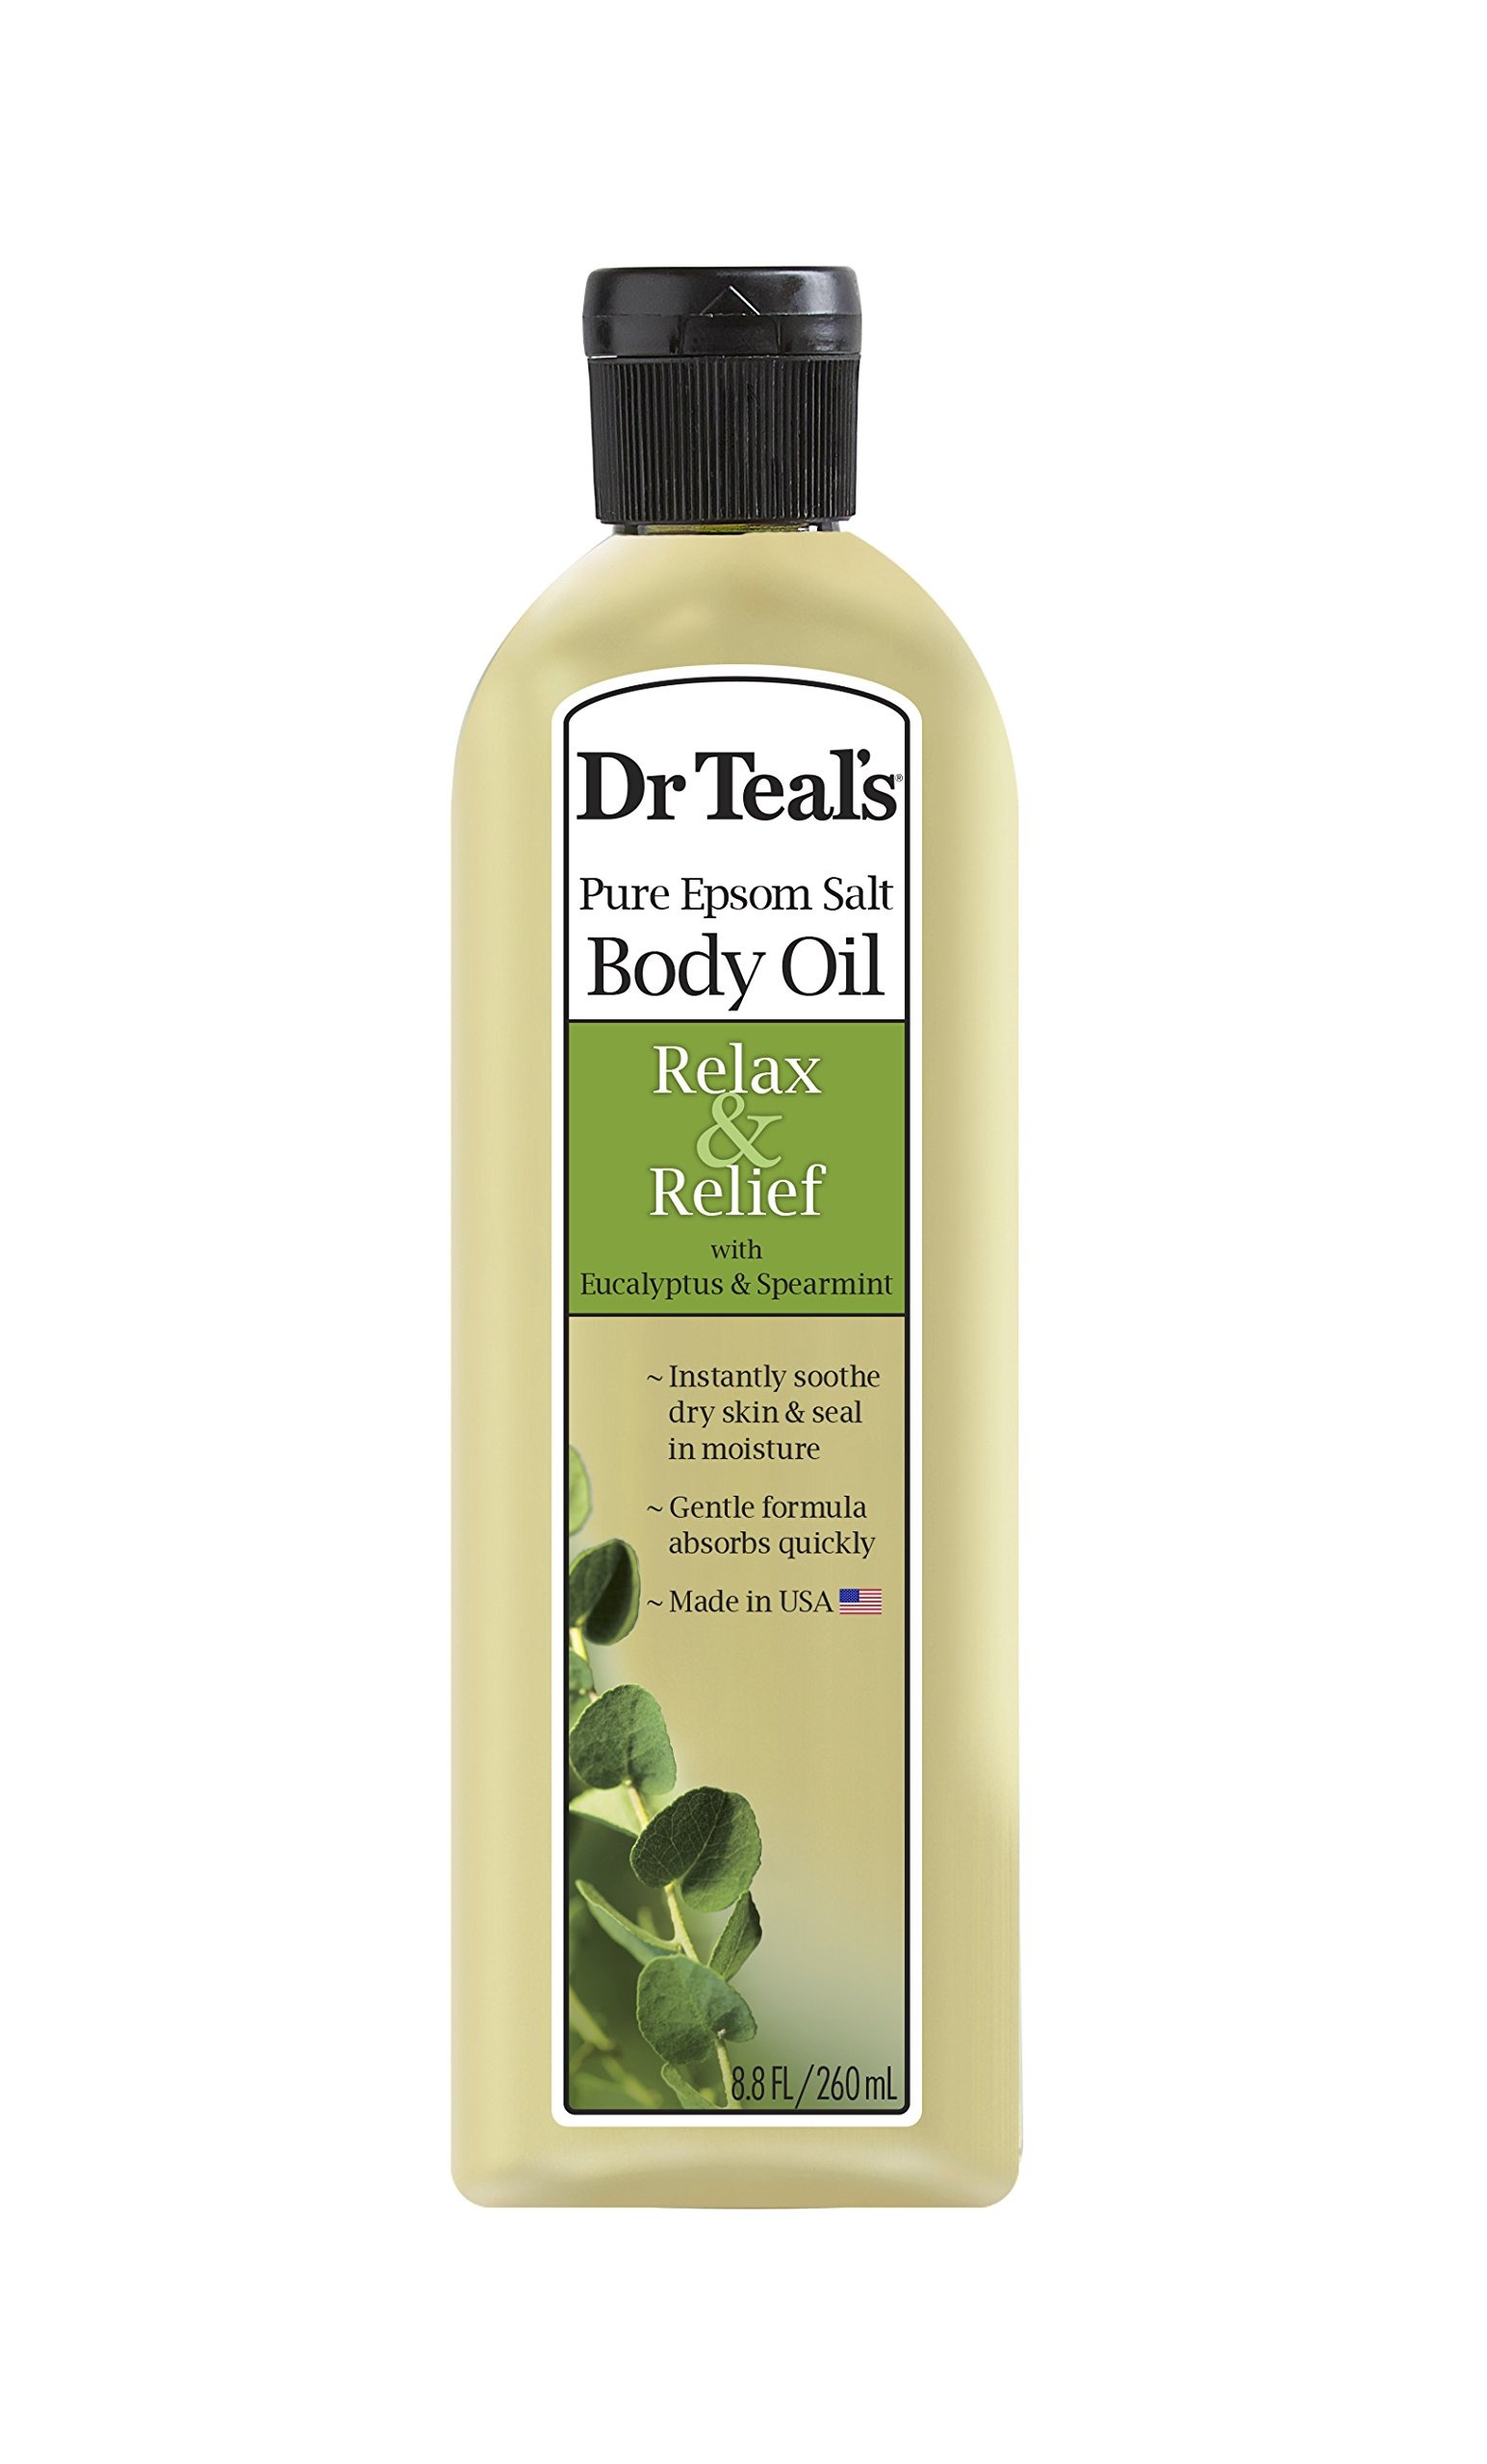
Item Name: Dr Teal's Bath Additive Eucalyptus Oil, 8.8 Fluid Ounce
Bullet Point 1: This lightweight and gentle formula absorbs quickly, providing instant hydration and a shimmering finish
Bullet Point 2: The restorative properties of Spearmint and Eucalyptus essential oils stimulate the mind and refresh the body
Bullet Point 3: Natural Sesame oil seals in moisture
Bullet Point 4: This product is intended for external use only. Use only as directed
Bullet Point 5: Made in the USA
Value: 8.8
Unit: Ounce

Price: 6.715